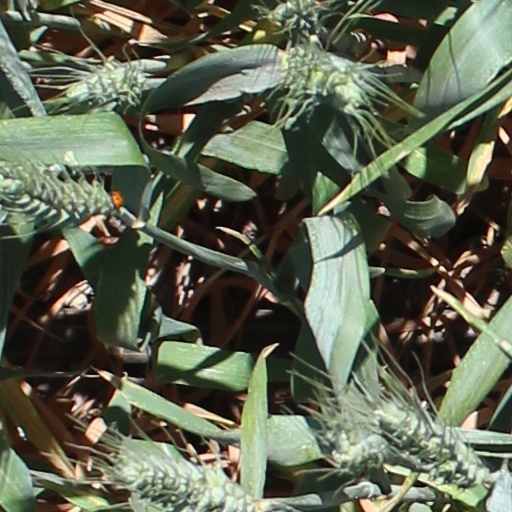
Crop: wheat